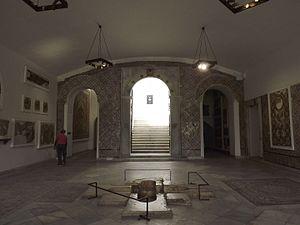
Musée du Bardo à Tunis